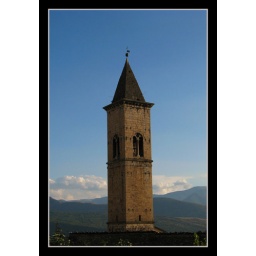
The clock tower in the town of Pacentro